Pinguicula cyclosecta

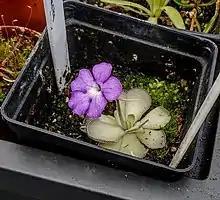
Flowering "Pinguicula cyclosecta"

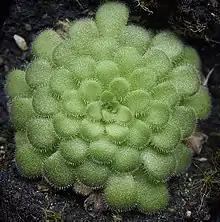
The succulent leaves of "Pinguicula cyclosecta's" winter rosette

The plants form small rosettes of leaves. During the summer months, the plant produces leaves that are covered in glandular hairs on their upper surface. These leaves are capable of catching, killing, and digesting small insect prey for the plant. The edges of the leaves may be tinged a bluish-purple, and in bright light, the entire leaf may be this color. During the winter months, the plant loses its carnivorous leaves and produces a rosette of reduced succulent leaves instead. Deep purple flowers are produced singly at the end of short scapes.